Molokaʻi

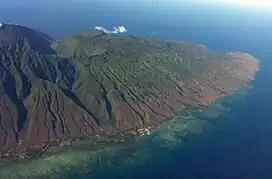
Eastern Molokaʻi with a portion of Kamakou and Molokaʻi Forest Reserve

Molokaʻi developed from two distinct shield volcanoes known as East Molokaʻi and the much smaller West Molokaʻi. The highest point is "Kamakou" on East Molokaʻi, at . Today, East Molokaʻi volcano, like the Koʻolau Range on Oʻahu, is what remains of the southern half of the original mountain. The northern half suffered a catastrophic collapse about 1.5 million years ago and now lies as a debris field scattered northward across the bottom of the Pacific Ocean. What remains of the volcano on the island include the highest sea cliffs in the world. The south shore of Molokaʻi boasts the longest fringing reef in the U.S. and its holdings—nearly long.